Paul J. Heald

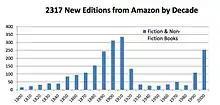
2317 New Editions from Amazon by Decade

The large upswing in availability is attributed to the fact that all works published in the US before 1923 are in the public domain, which attracts new publishers. The large dip for mid-century books is caused by the continued enforceability of copyrights in newer titles. In this, and several other papers, he has demonstrated that copyright lacks the positive effect prediction by some economists: Copyright actually diminishes access to books. The same research was the subject of Bob Garfield's National Public Radio Program, "On the Media".